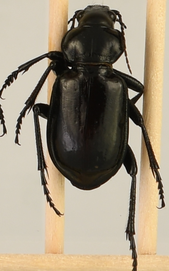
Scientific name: Calosoma affine
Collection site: Konza Prairie Agroecosystem NEON (KONA), plot KONA_007